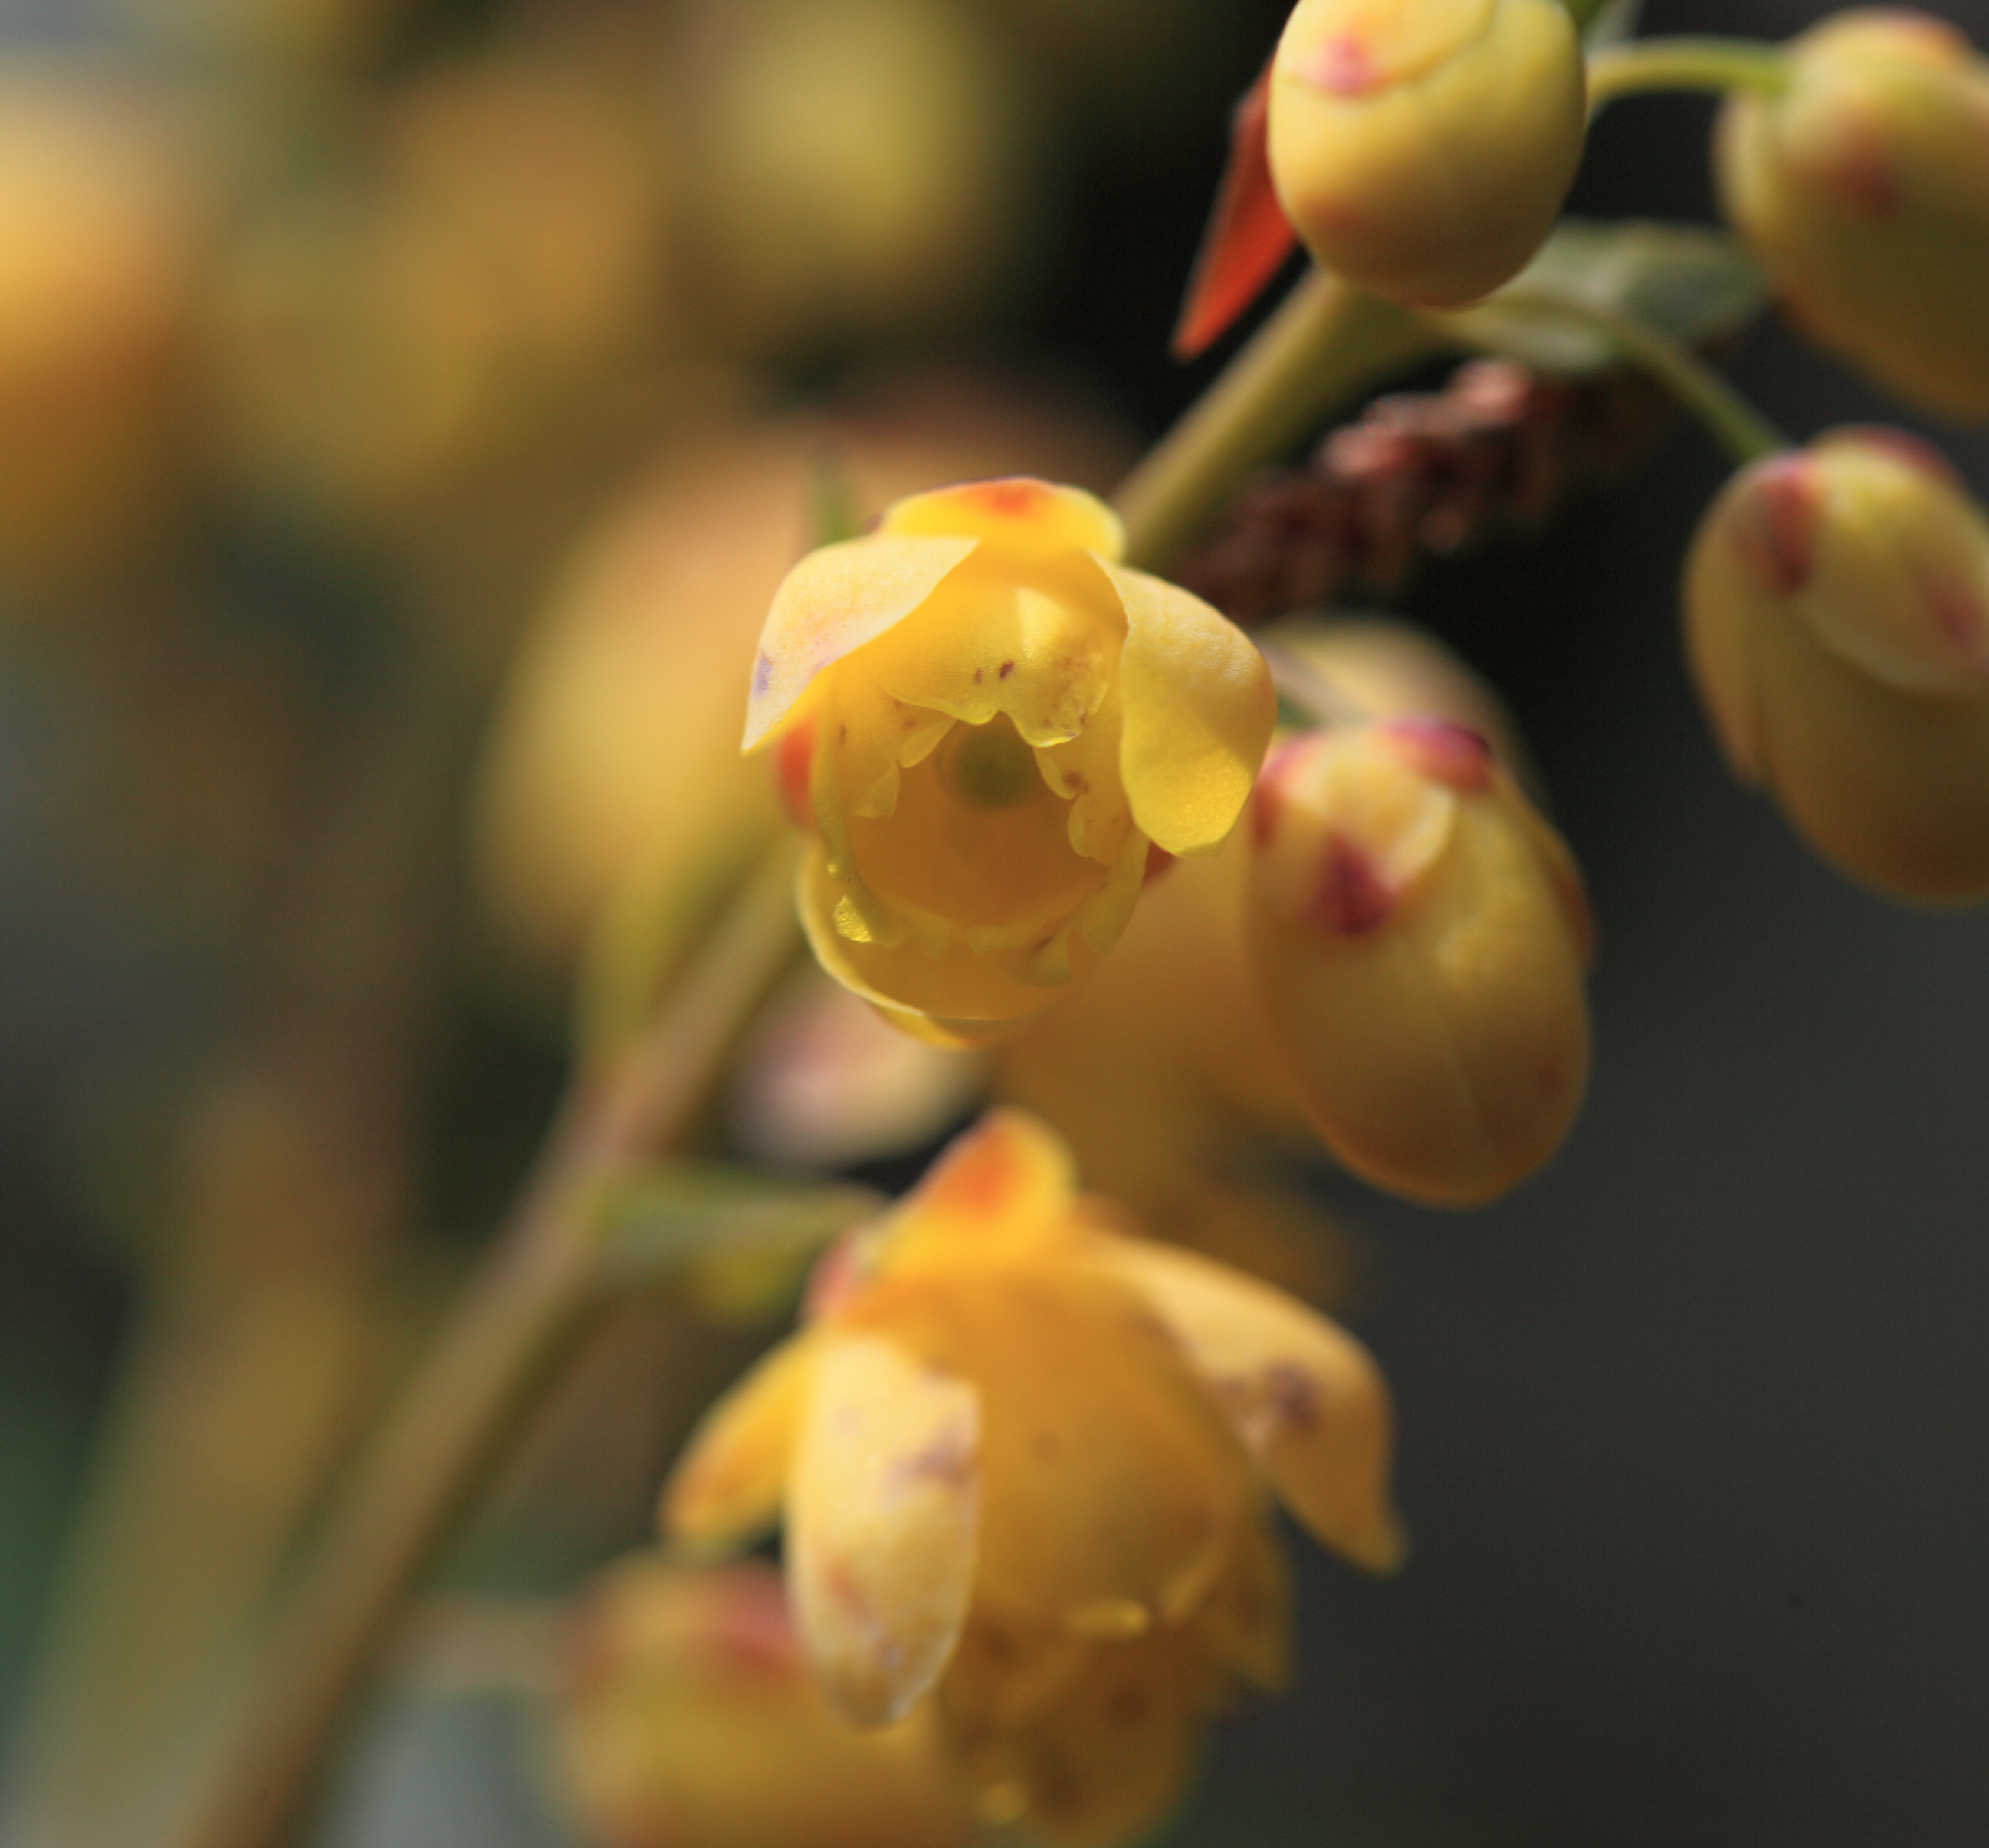
blossom, plant, photography, fruit, leaf, flower, petal, food, high, produce, autumn, park, botany, yellow, flora, close up, 5d, hires, bud, japonica, markii, hi, res, resolution, saitama, hikigun, macro photography, mahonia, taxonomy binomial mahoniajaponica, flowering plant, land plant